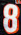
Number: 8